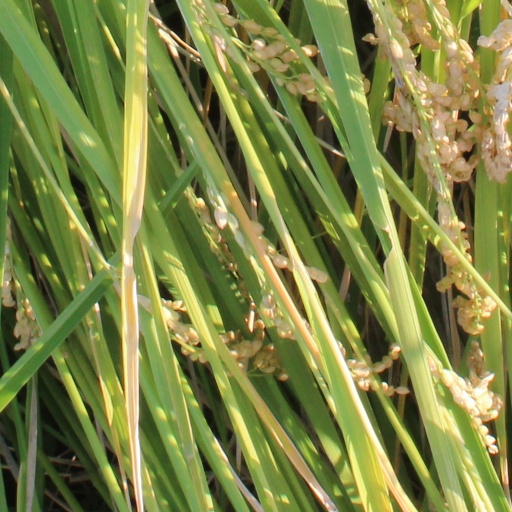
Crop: rice